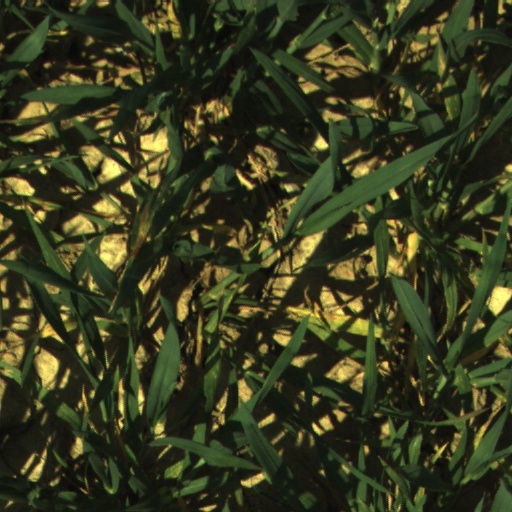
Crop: wheat